Bandits (book)

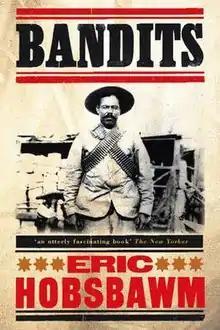
Cover photo is of Pancho Villa wearing bandoliers

Bandits is a book by Eric Hobsbawm, first published in 1969 by Weidenfeld & Nicolson and re-issued in revised and expanded form in 1981 by Pantheon Books. It focuses on the concept of bandits within the mythology, folklore, and literature of Europe, specifically its relation to classical Marxist concepts of class struggle.